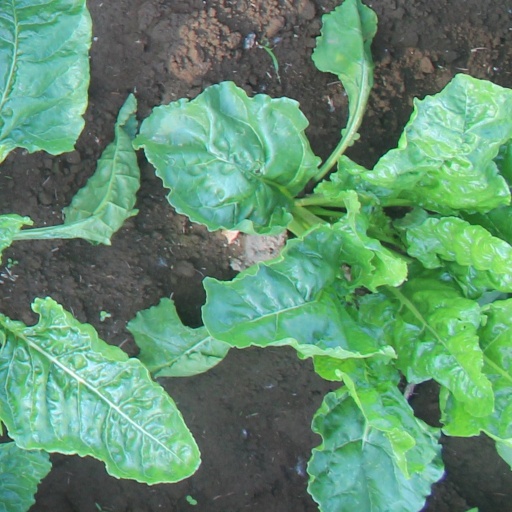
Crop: sugar beet